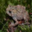
Label: frog